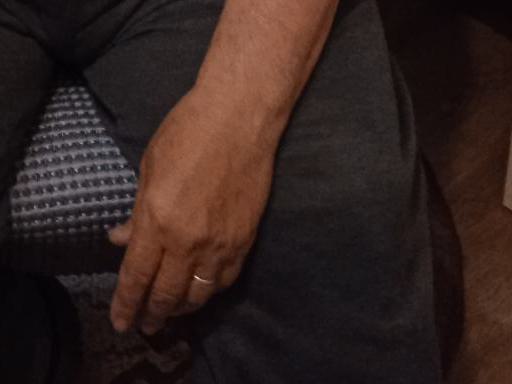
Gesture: no_gesture